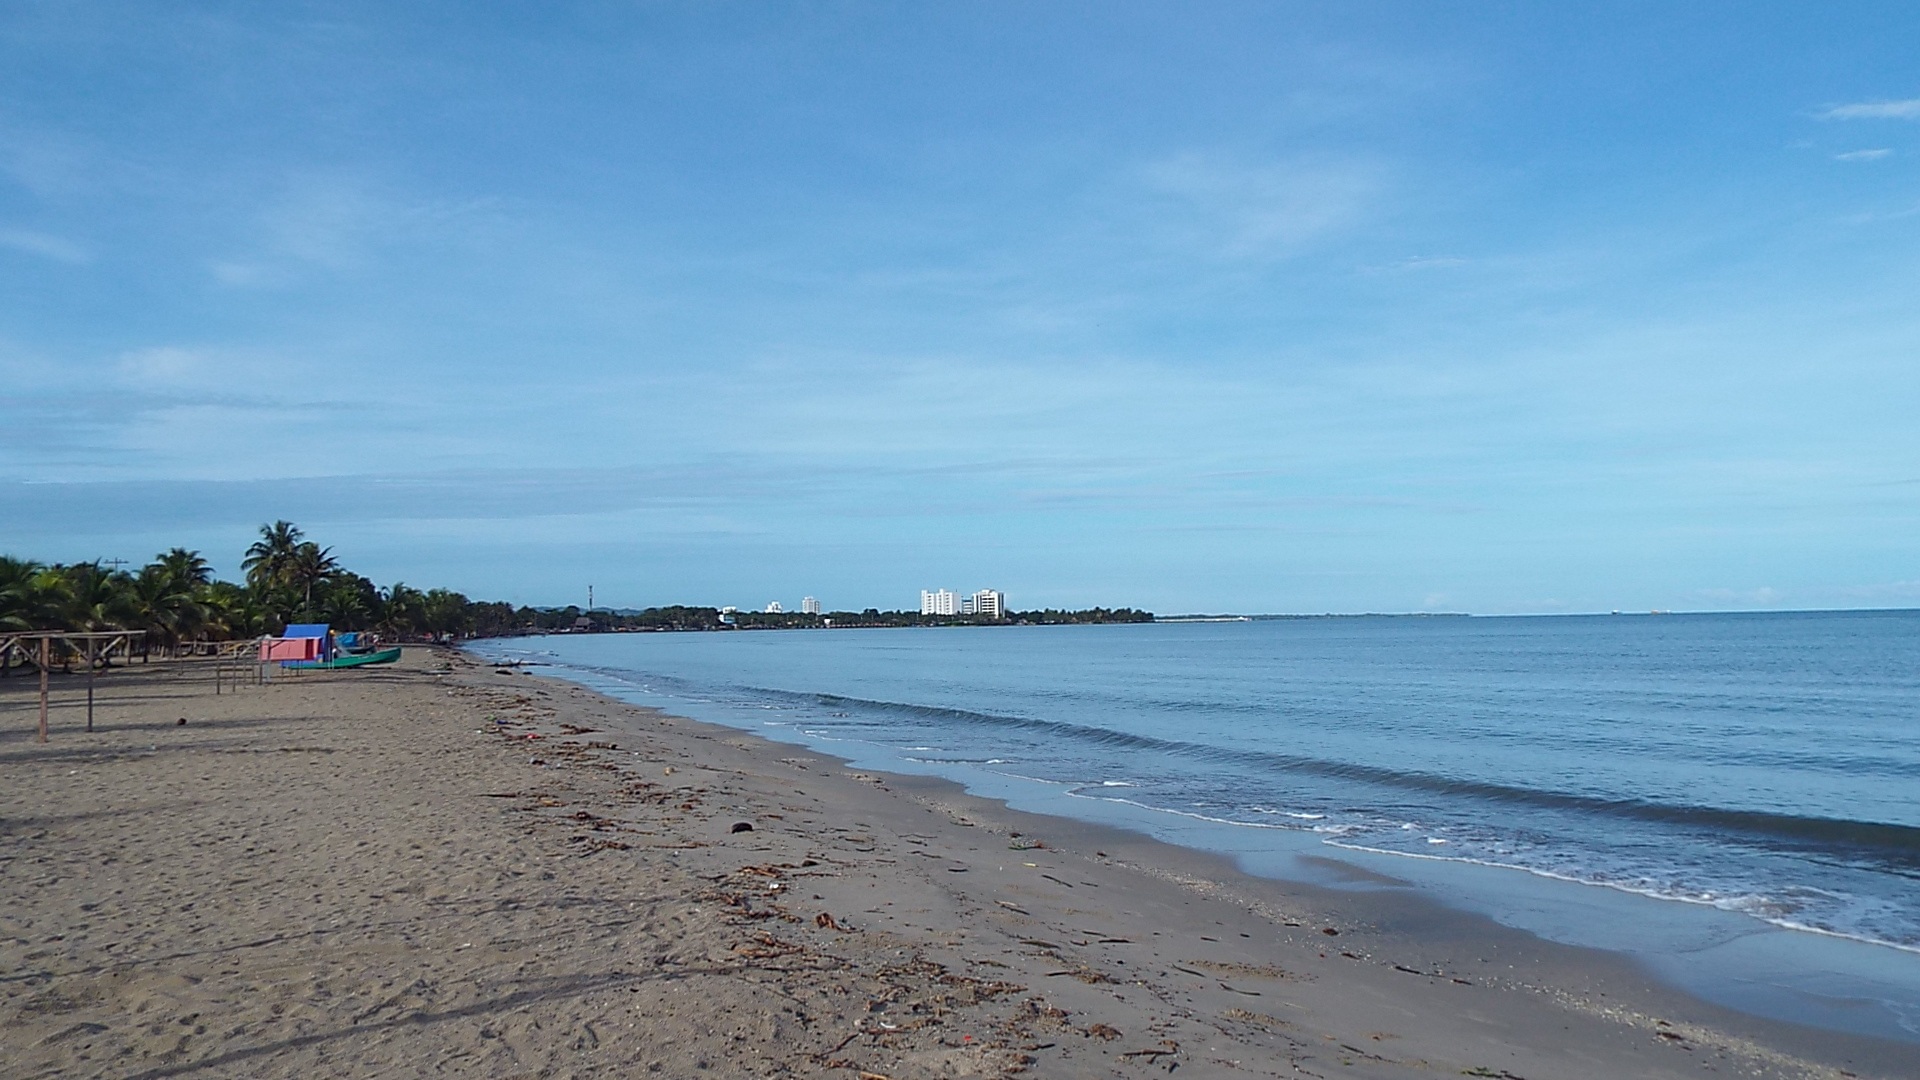
beach, sea, coast, sand, ocean, horizon, shore, wave, walkway, vacation, peace, calm, bay, rest, body of water, relaxation, costa, cape, wind wave